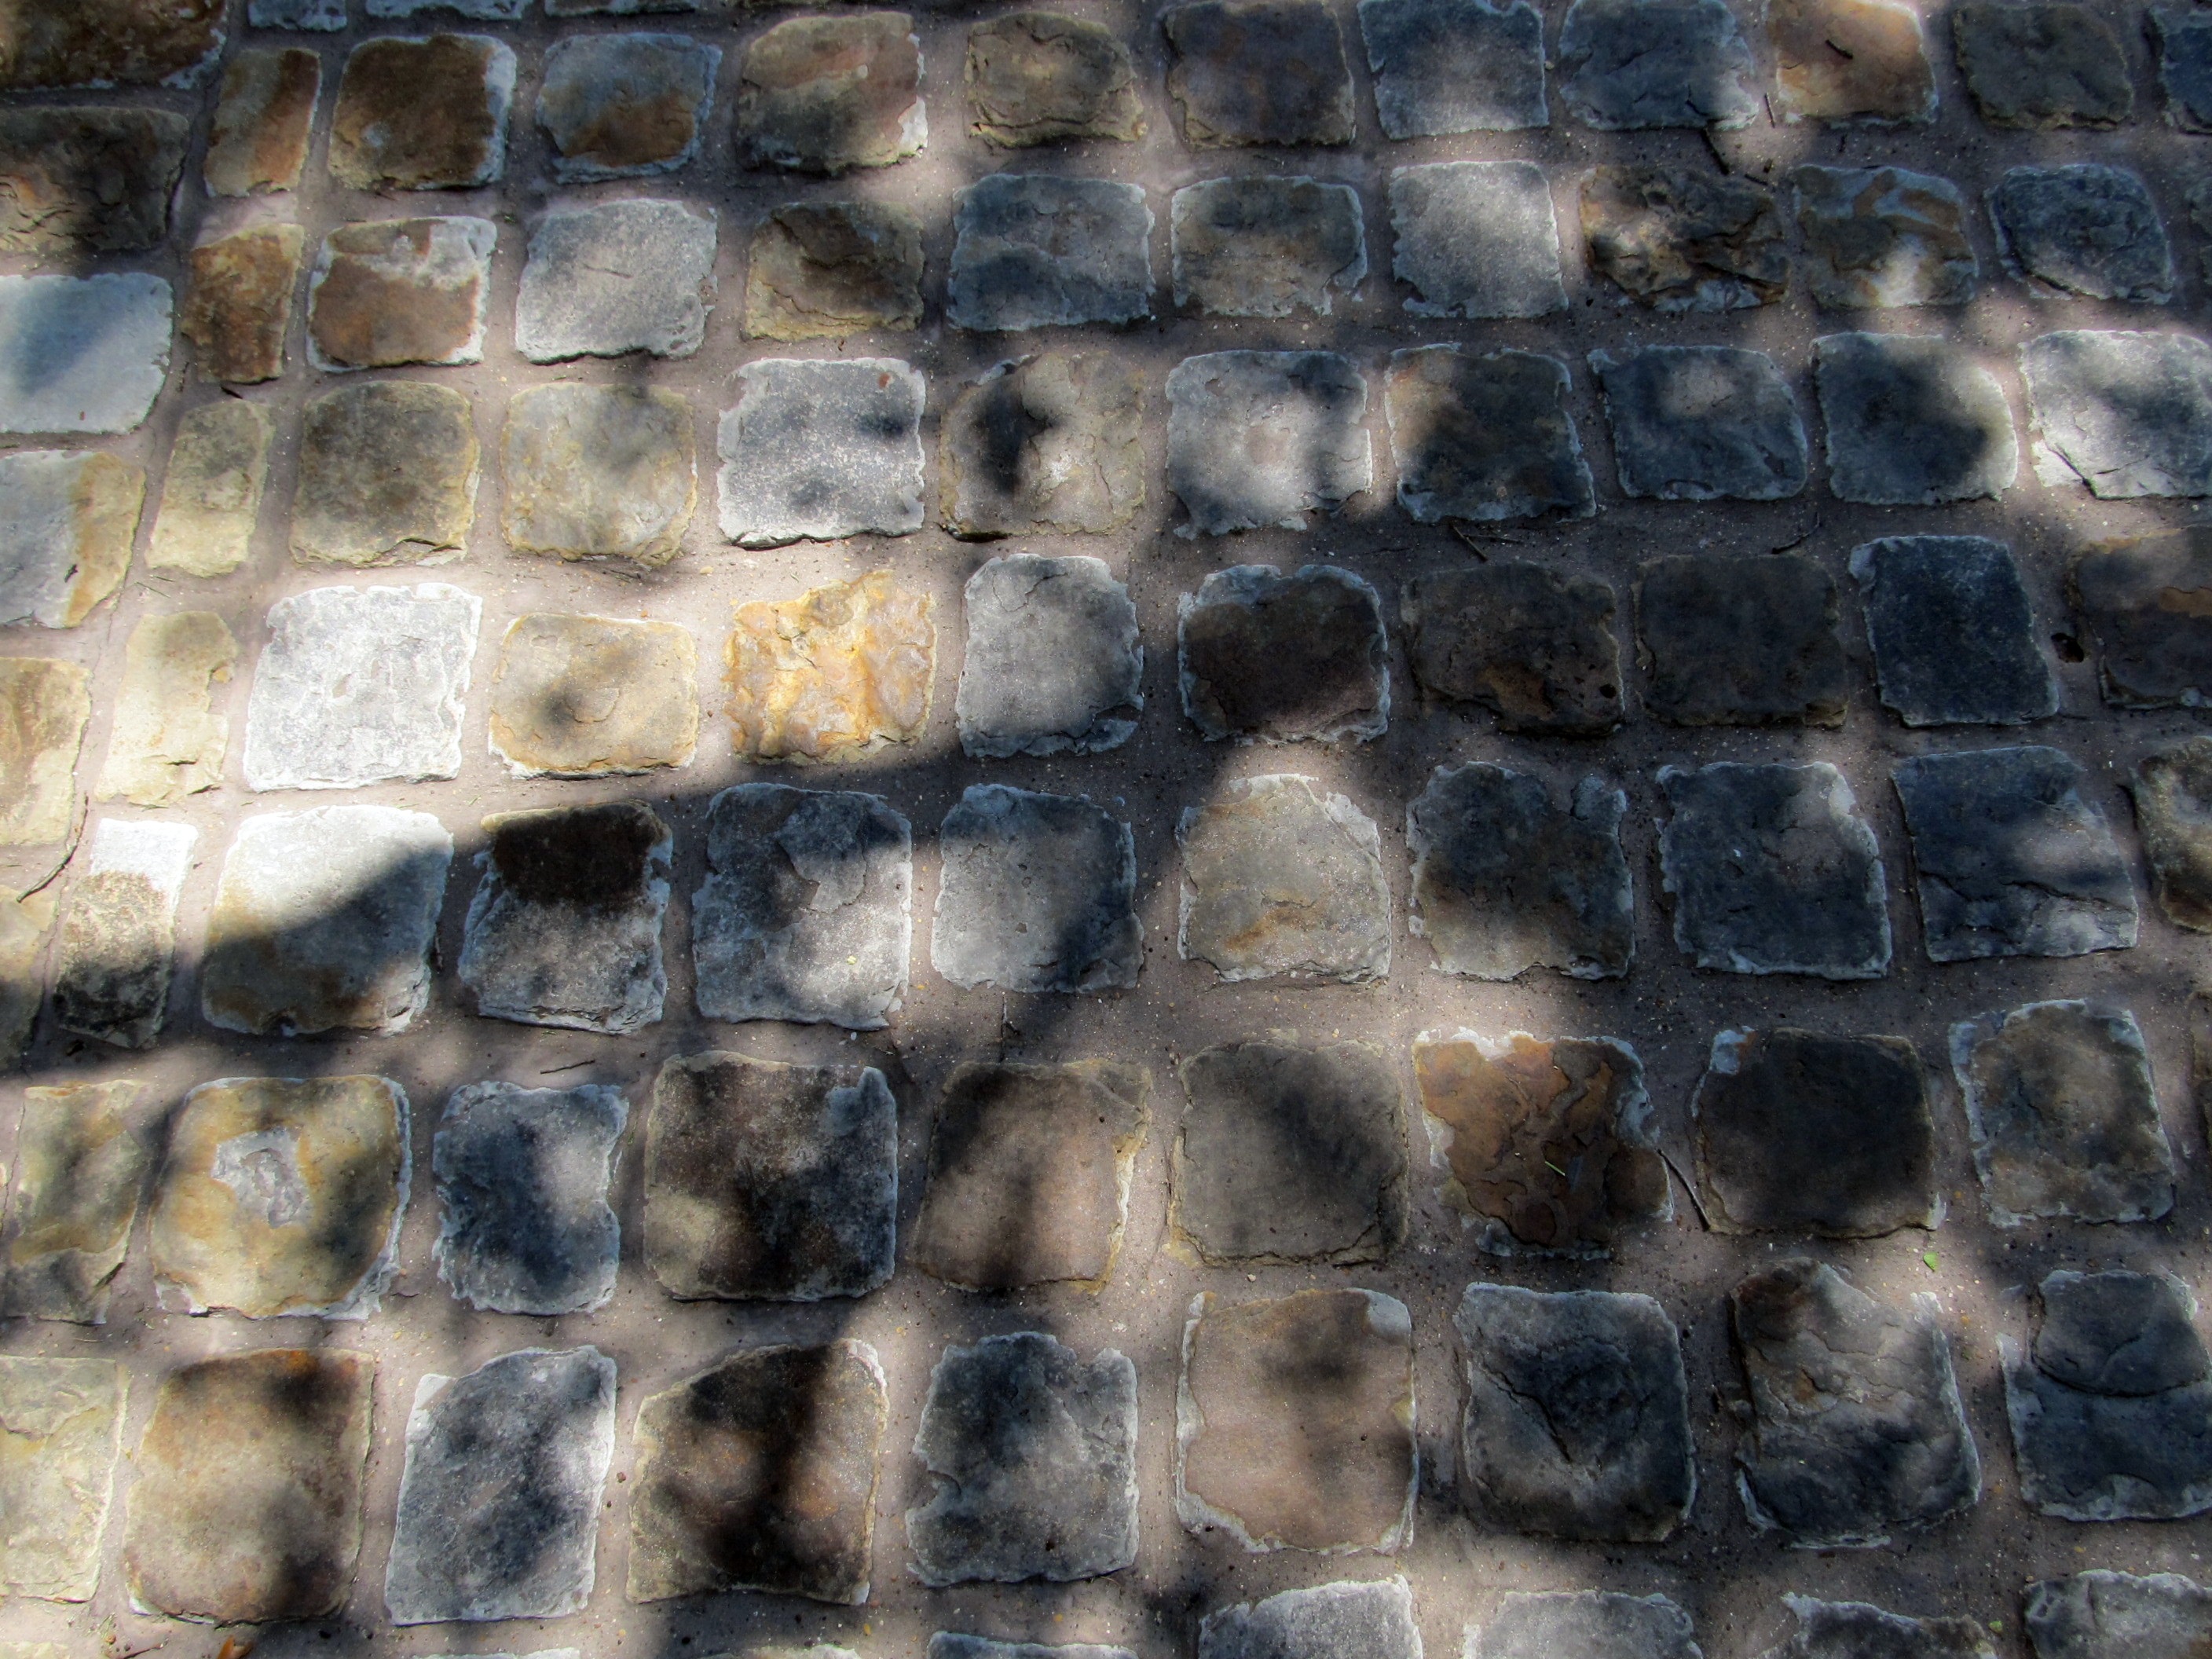
rock, texture, wall, stone, pattern, stone wall, reptile, material, surface, block, art, roadway, squares, bricks, cobblestones, flooring, ancient history